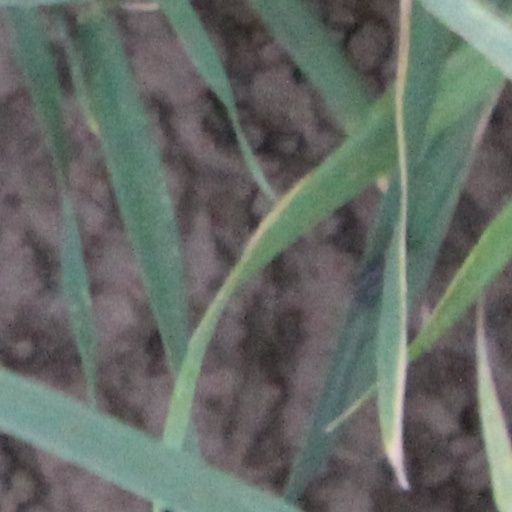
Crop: wheat